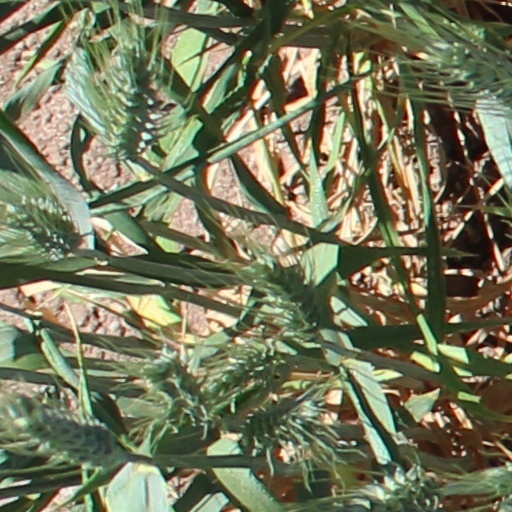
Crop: wheat